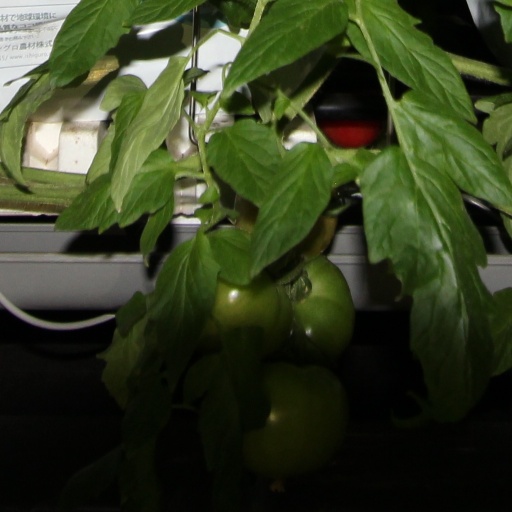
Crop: tomato